The Old Devil

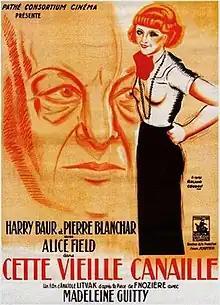

The Old Devil (French: Cette vieille canaille) is a 1933 French drama film directed by Anatole Litvak and starring Harry Baur, Pierre Blanchar and Alice Field. It was based on a 1931 play of the same title by Fernand Nozière. It was shot at the Joinville Studios of Pathé-Natan in Paris. The film's sets were designed by the art director André Andrejew.